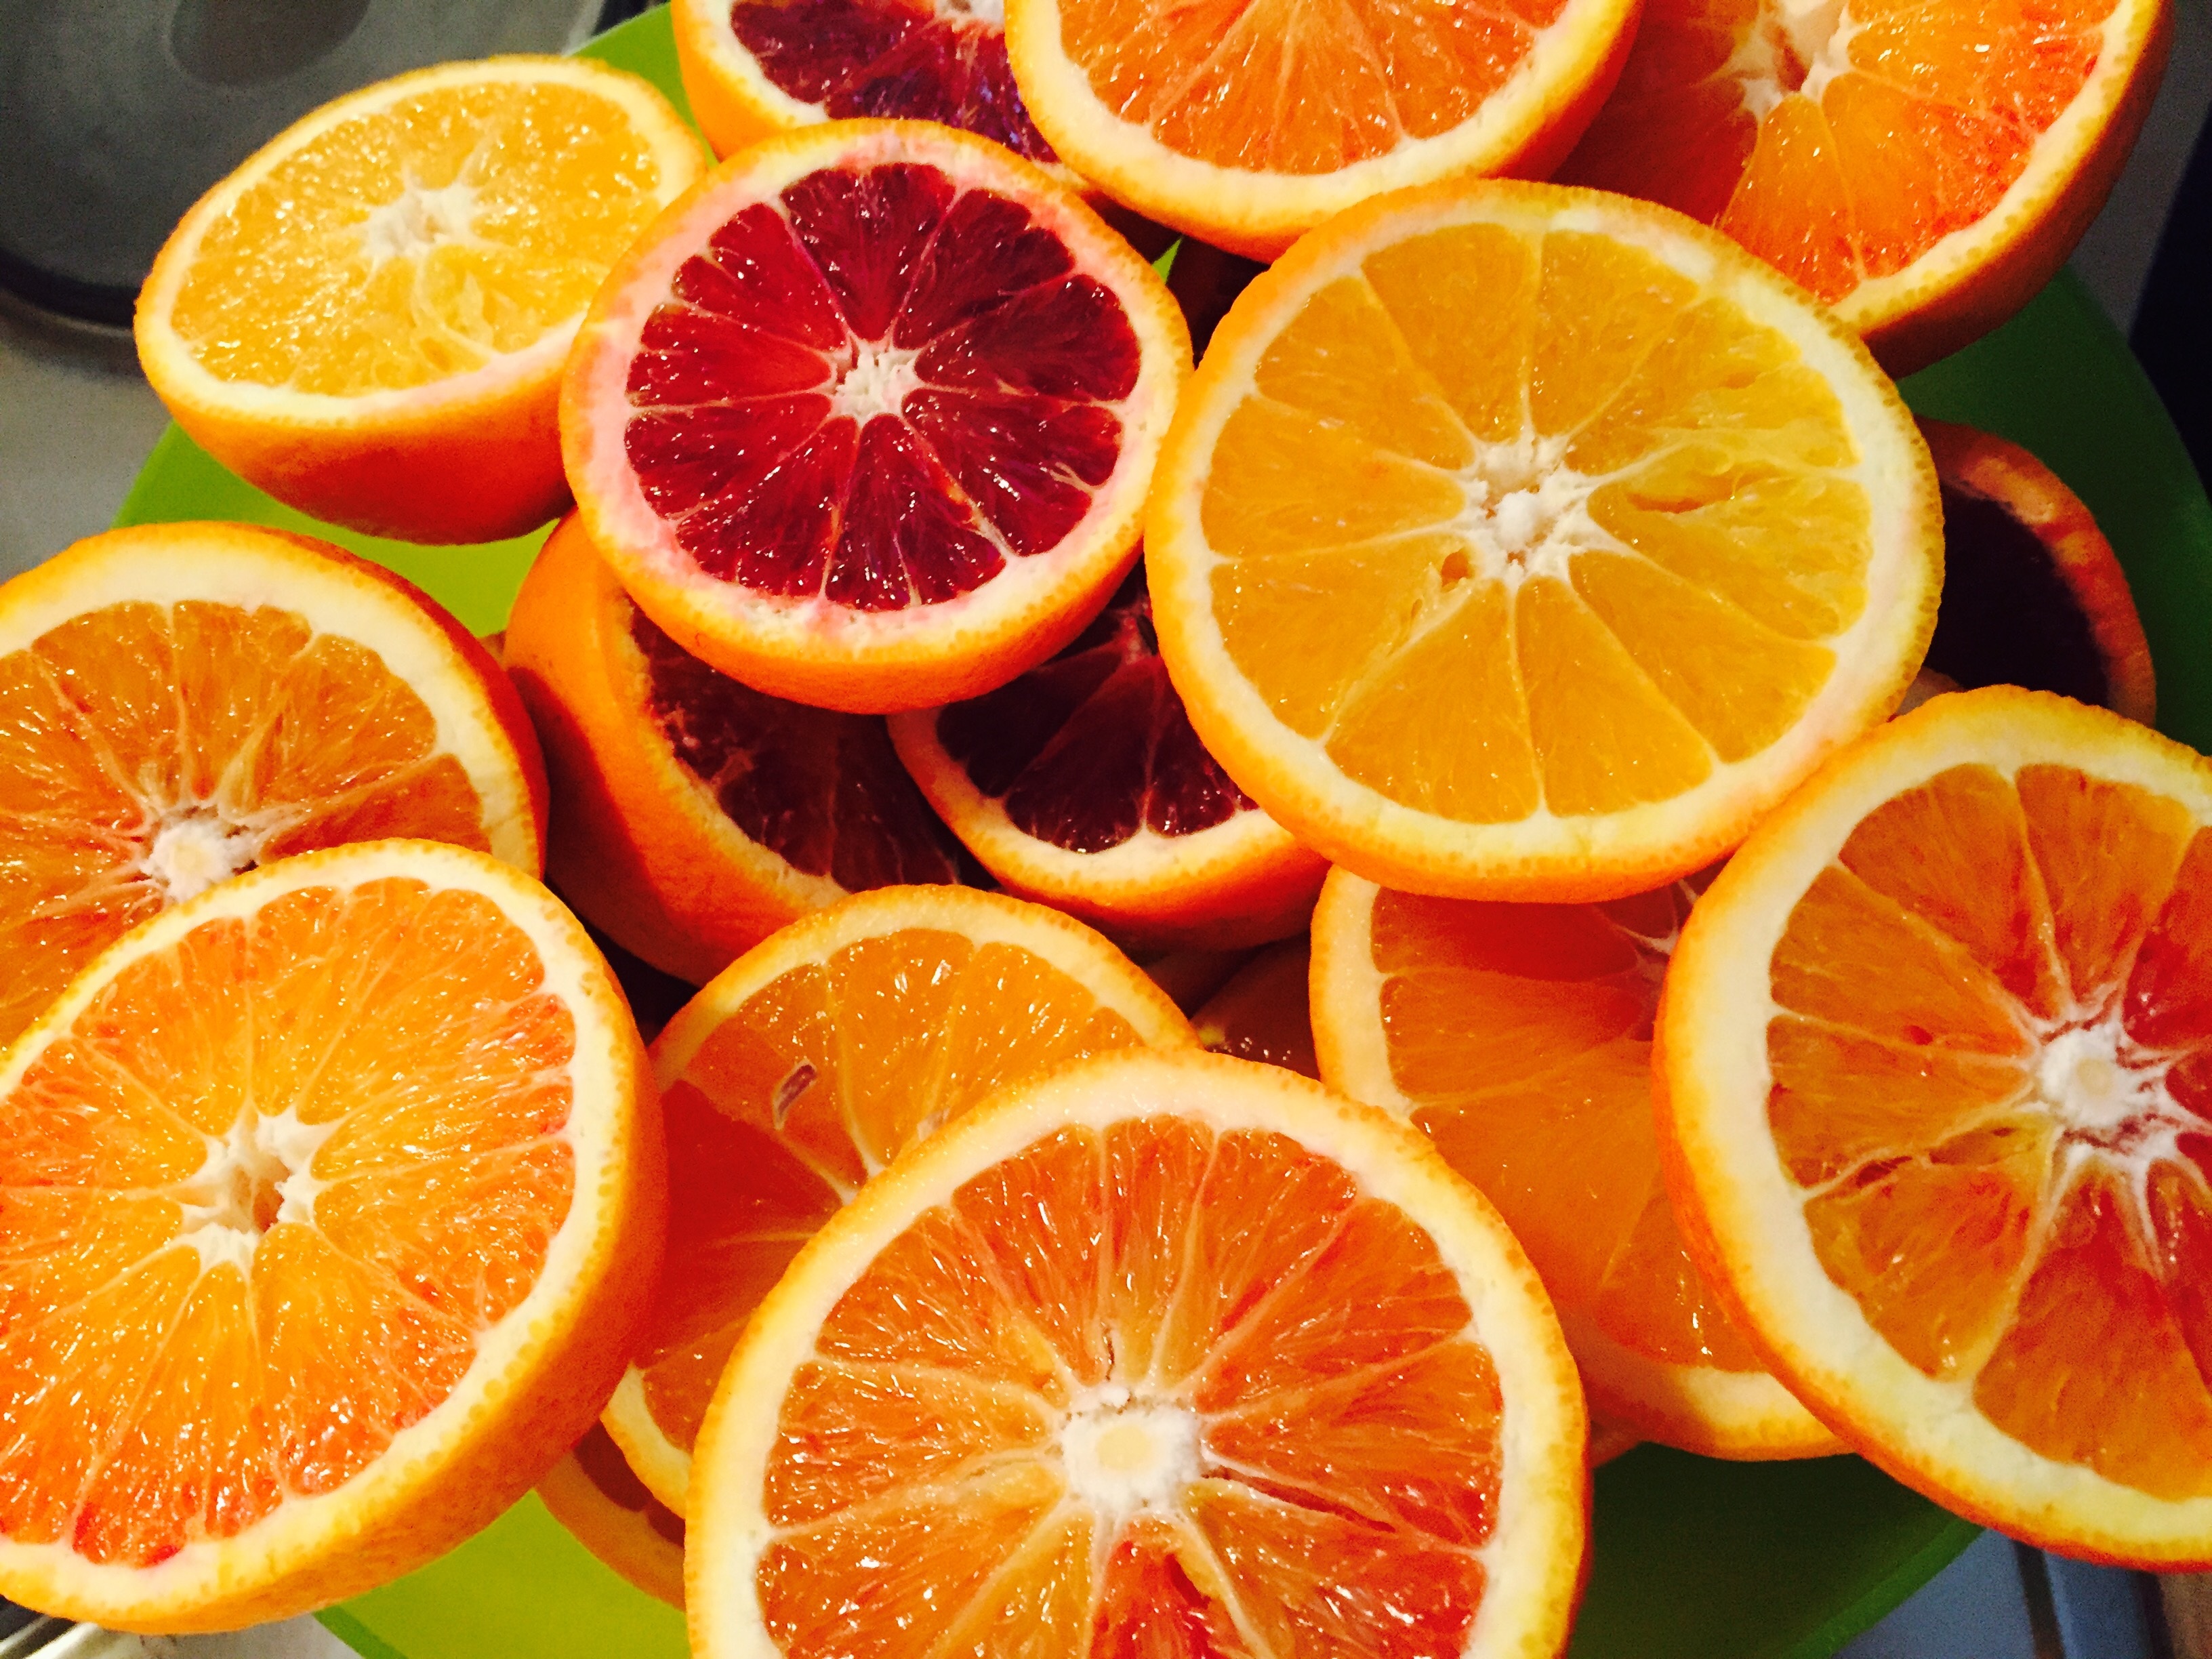
plant, fruit, orange, food, produce, colorful, healthy, juice, fruits, tangerine, clementine, citrus, lemons, citrus fruit, bitter orange, mandarin orange, tangelo, valencia orange